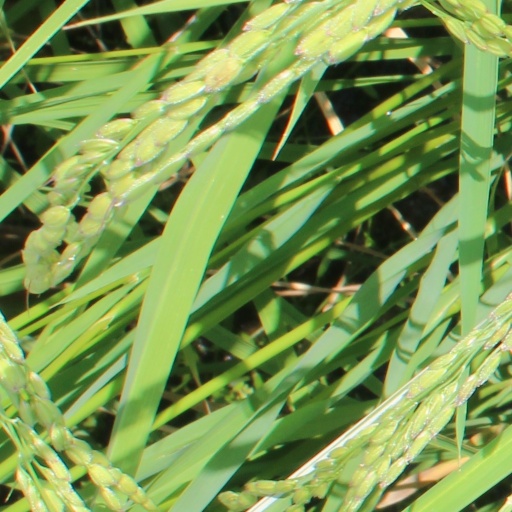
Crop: rice